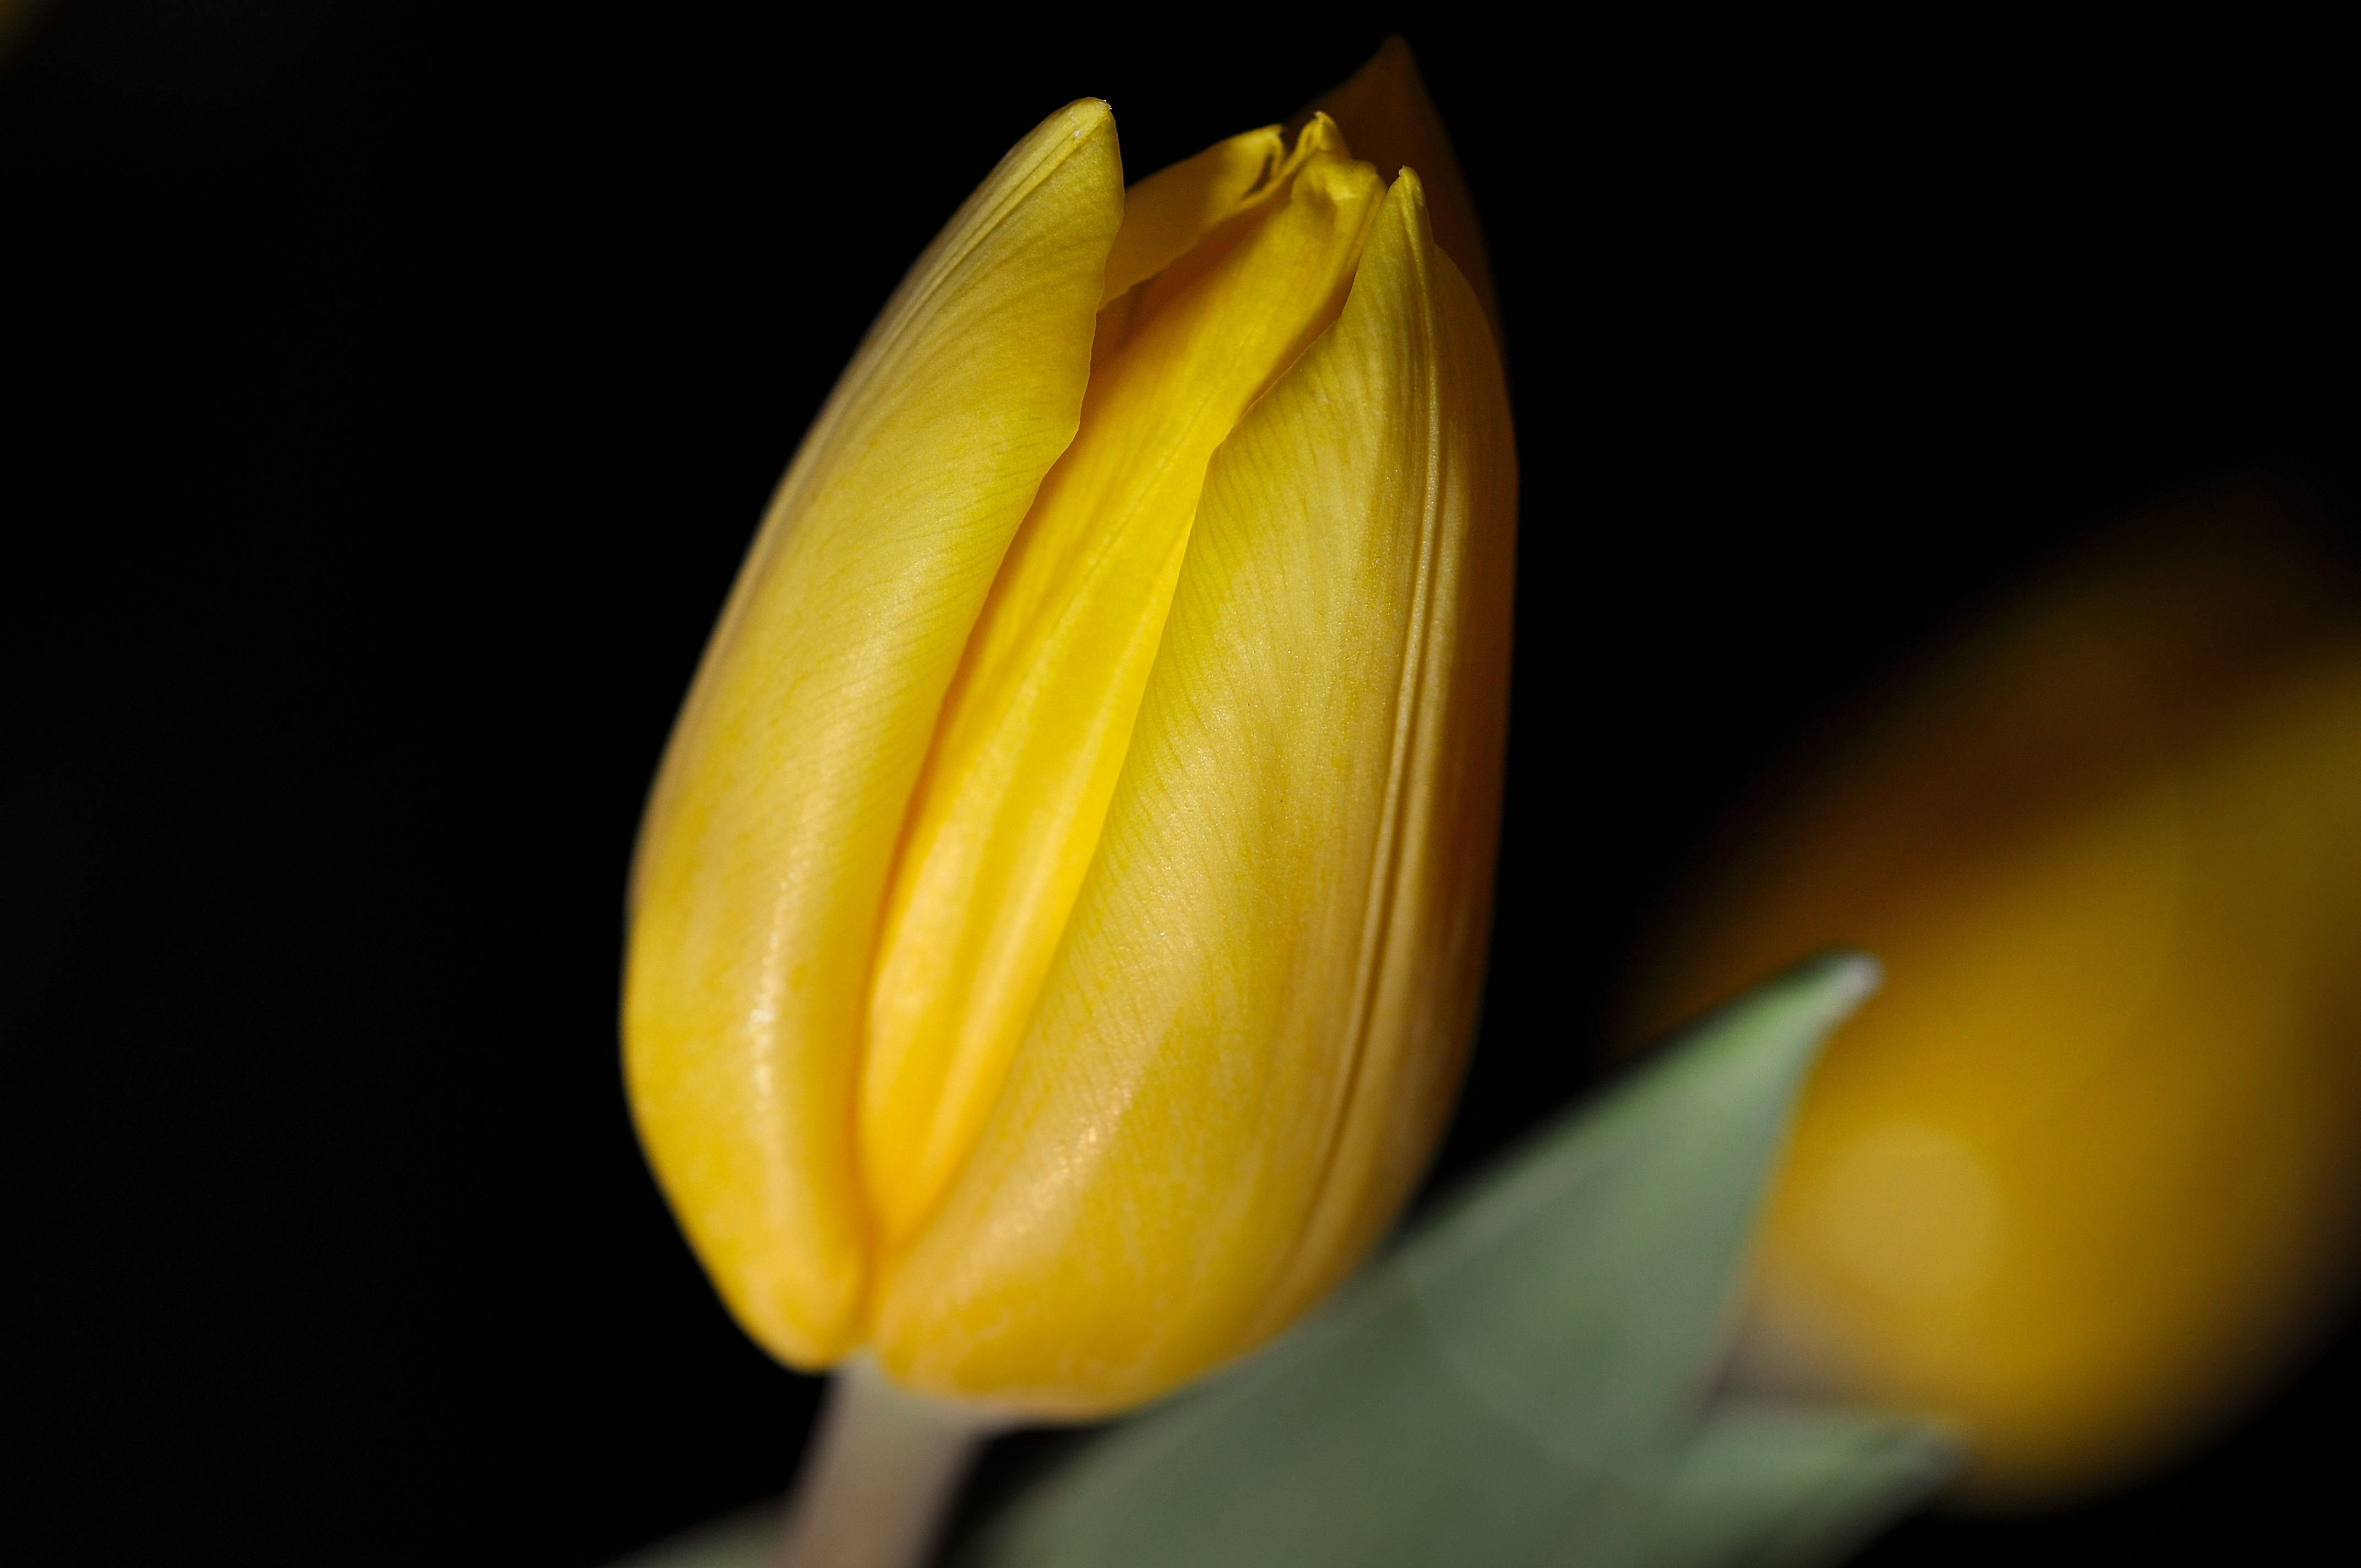
blossom, plant, flower, petal, bloom, tulip, yellow, close, flora, yellow flower, close up, closed, spring flower, macro photography, flowering plant, schnittblume, plant stem, land plant